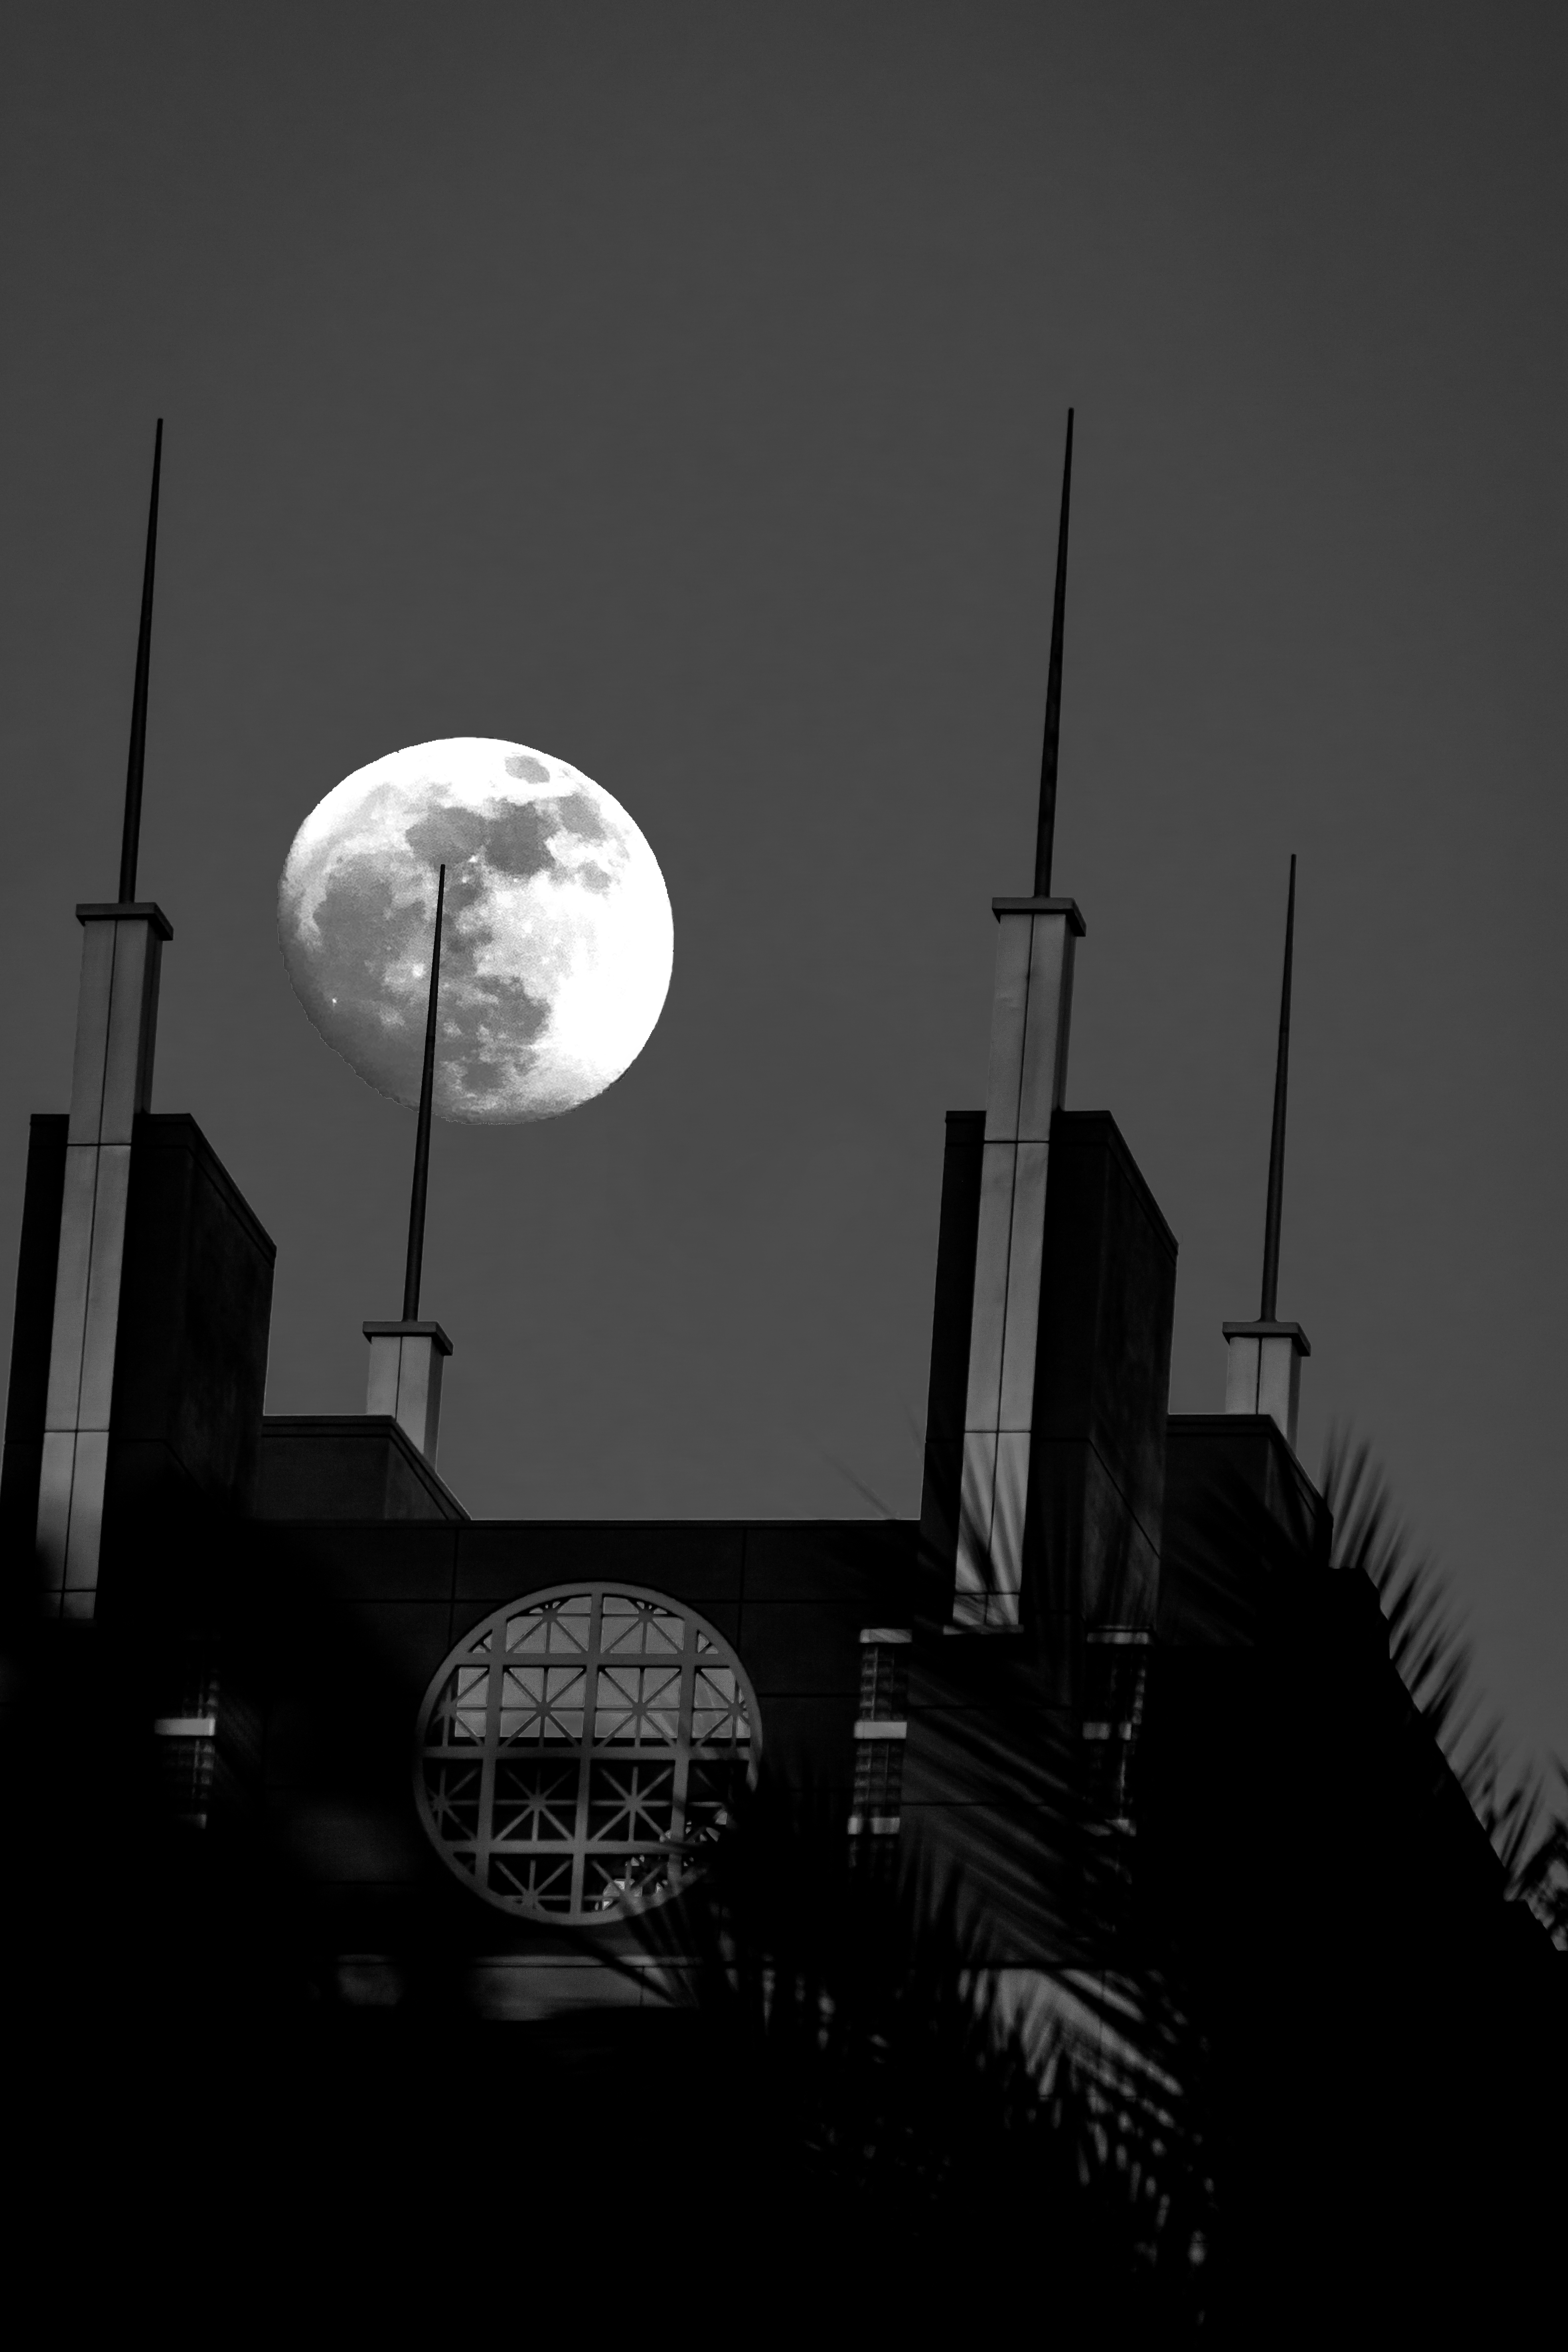
moon, sky, building, city, full, moon rise, night, background, architecture, evening, dusk, twilight, over, beautiful, silhouette, nature, towers, light, steeple, steeples, black, white, monochrome, black and white, monochrome photography, astronomical object, darkness, atmosphere, celestial event, photography, full moon, moonlight, stock photography, midnight, space, style, still life photography